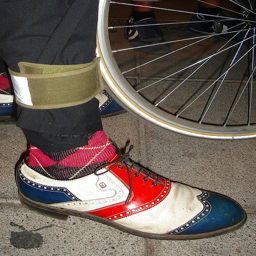
A person with a colorful shoe standing next to a tire.
A leg with the pants wrapped standing near a bicycle wheel.
A person wearing red white and blue shoes.
Someone wearing a red, white and blue shoe.
A leg with a fancy, colorful, old fashion shoe on.